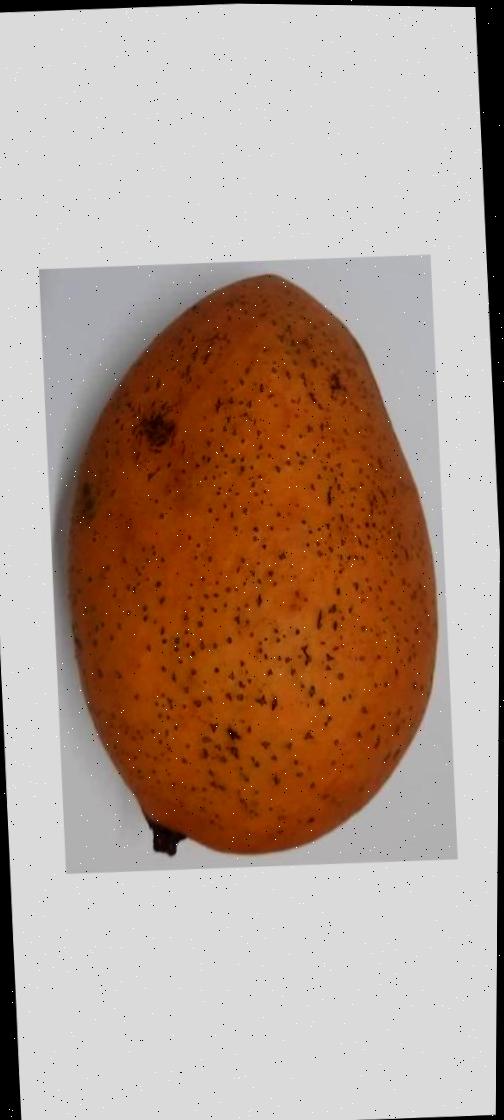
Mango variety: Ashshina Classic